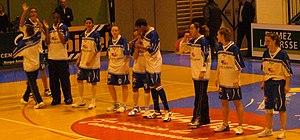
L’Union Saint-Amand Porte du Hainaut est un ancien club français de basket-ball féminin basé à Saint-Amand-les-Eaux qui appartenait à la Ligue féminine de basket soit le plus haut niveau du championnat de France. Il fusionna au printemps 2008 avec l’US Valenciennes pour former l’Union Hainaut Basket.